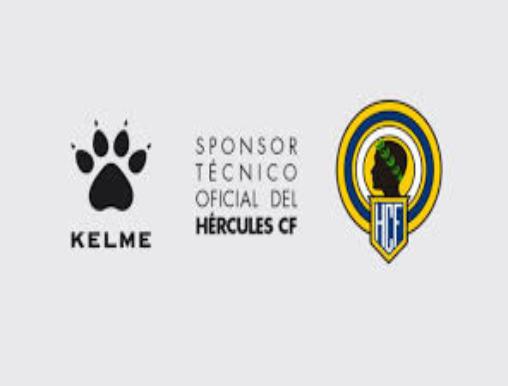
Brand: Kelme
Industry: Sports